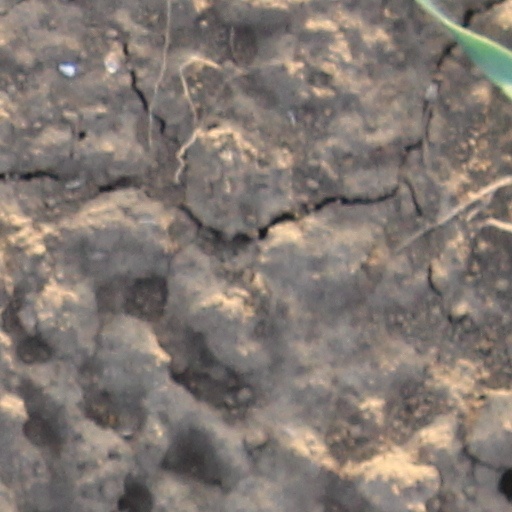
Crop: wheat